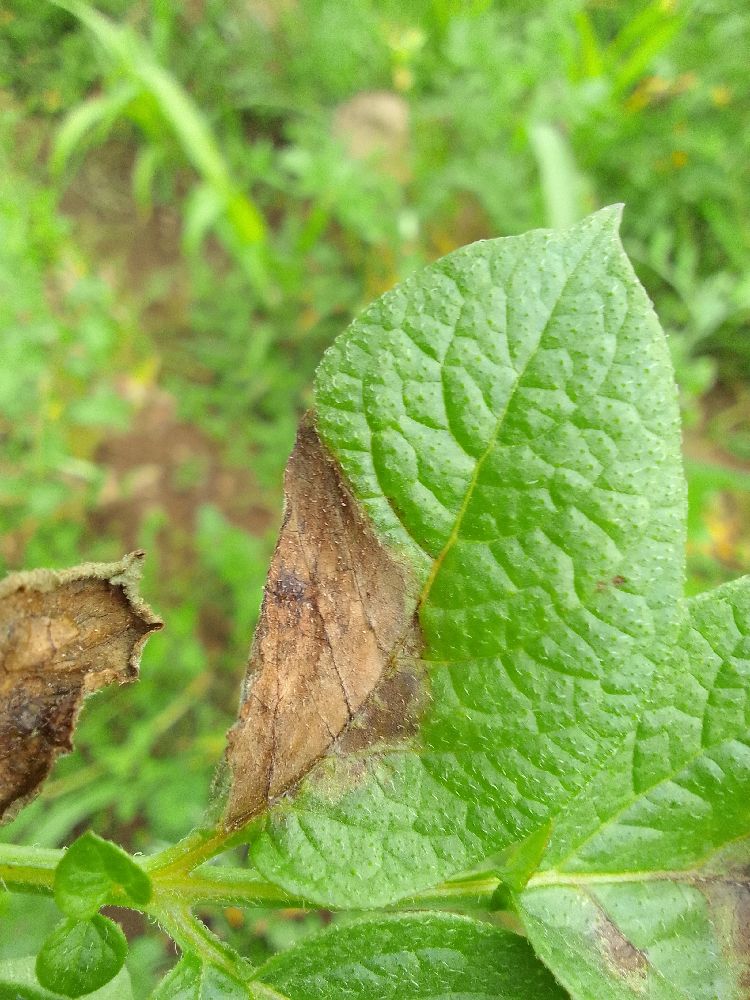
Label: Late blight